Earle Clements

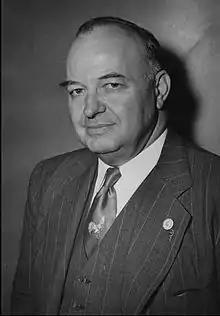
Clements in 1947

Earle Chester Clements (October 22, 1896 – March 12, 1985) was a Kentucky politician. He represented the Commonwealth of Kentucky in both the U.S. House of Representatives and the U.S. Senate and was its 47th Governor, serving from 1947 to 1950, after serving in the state Senate. For 25 years, he was the leader of a faction of the state's Democratic Party that stood in opposition to the faction led by two-time governor and senator A. B. "Happy" Chandler.